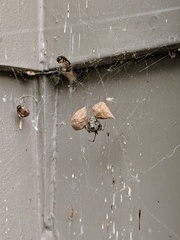
Species: Parasteatoda_tepidariorum